Cruach Mhór

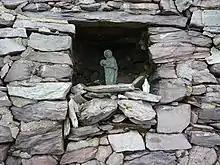
Grotto at the top of Cruach Mhor, built by a local farmer who hauled the materials up by hand

Just over 3 km to the east-northeast of Cruach Mhór, across a sharp notch, is the lesser peak of Cnoc an Bhráca . There is a lower peak to the east of Cruach Mhór known as Cruach Bheag ("little stack").